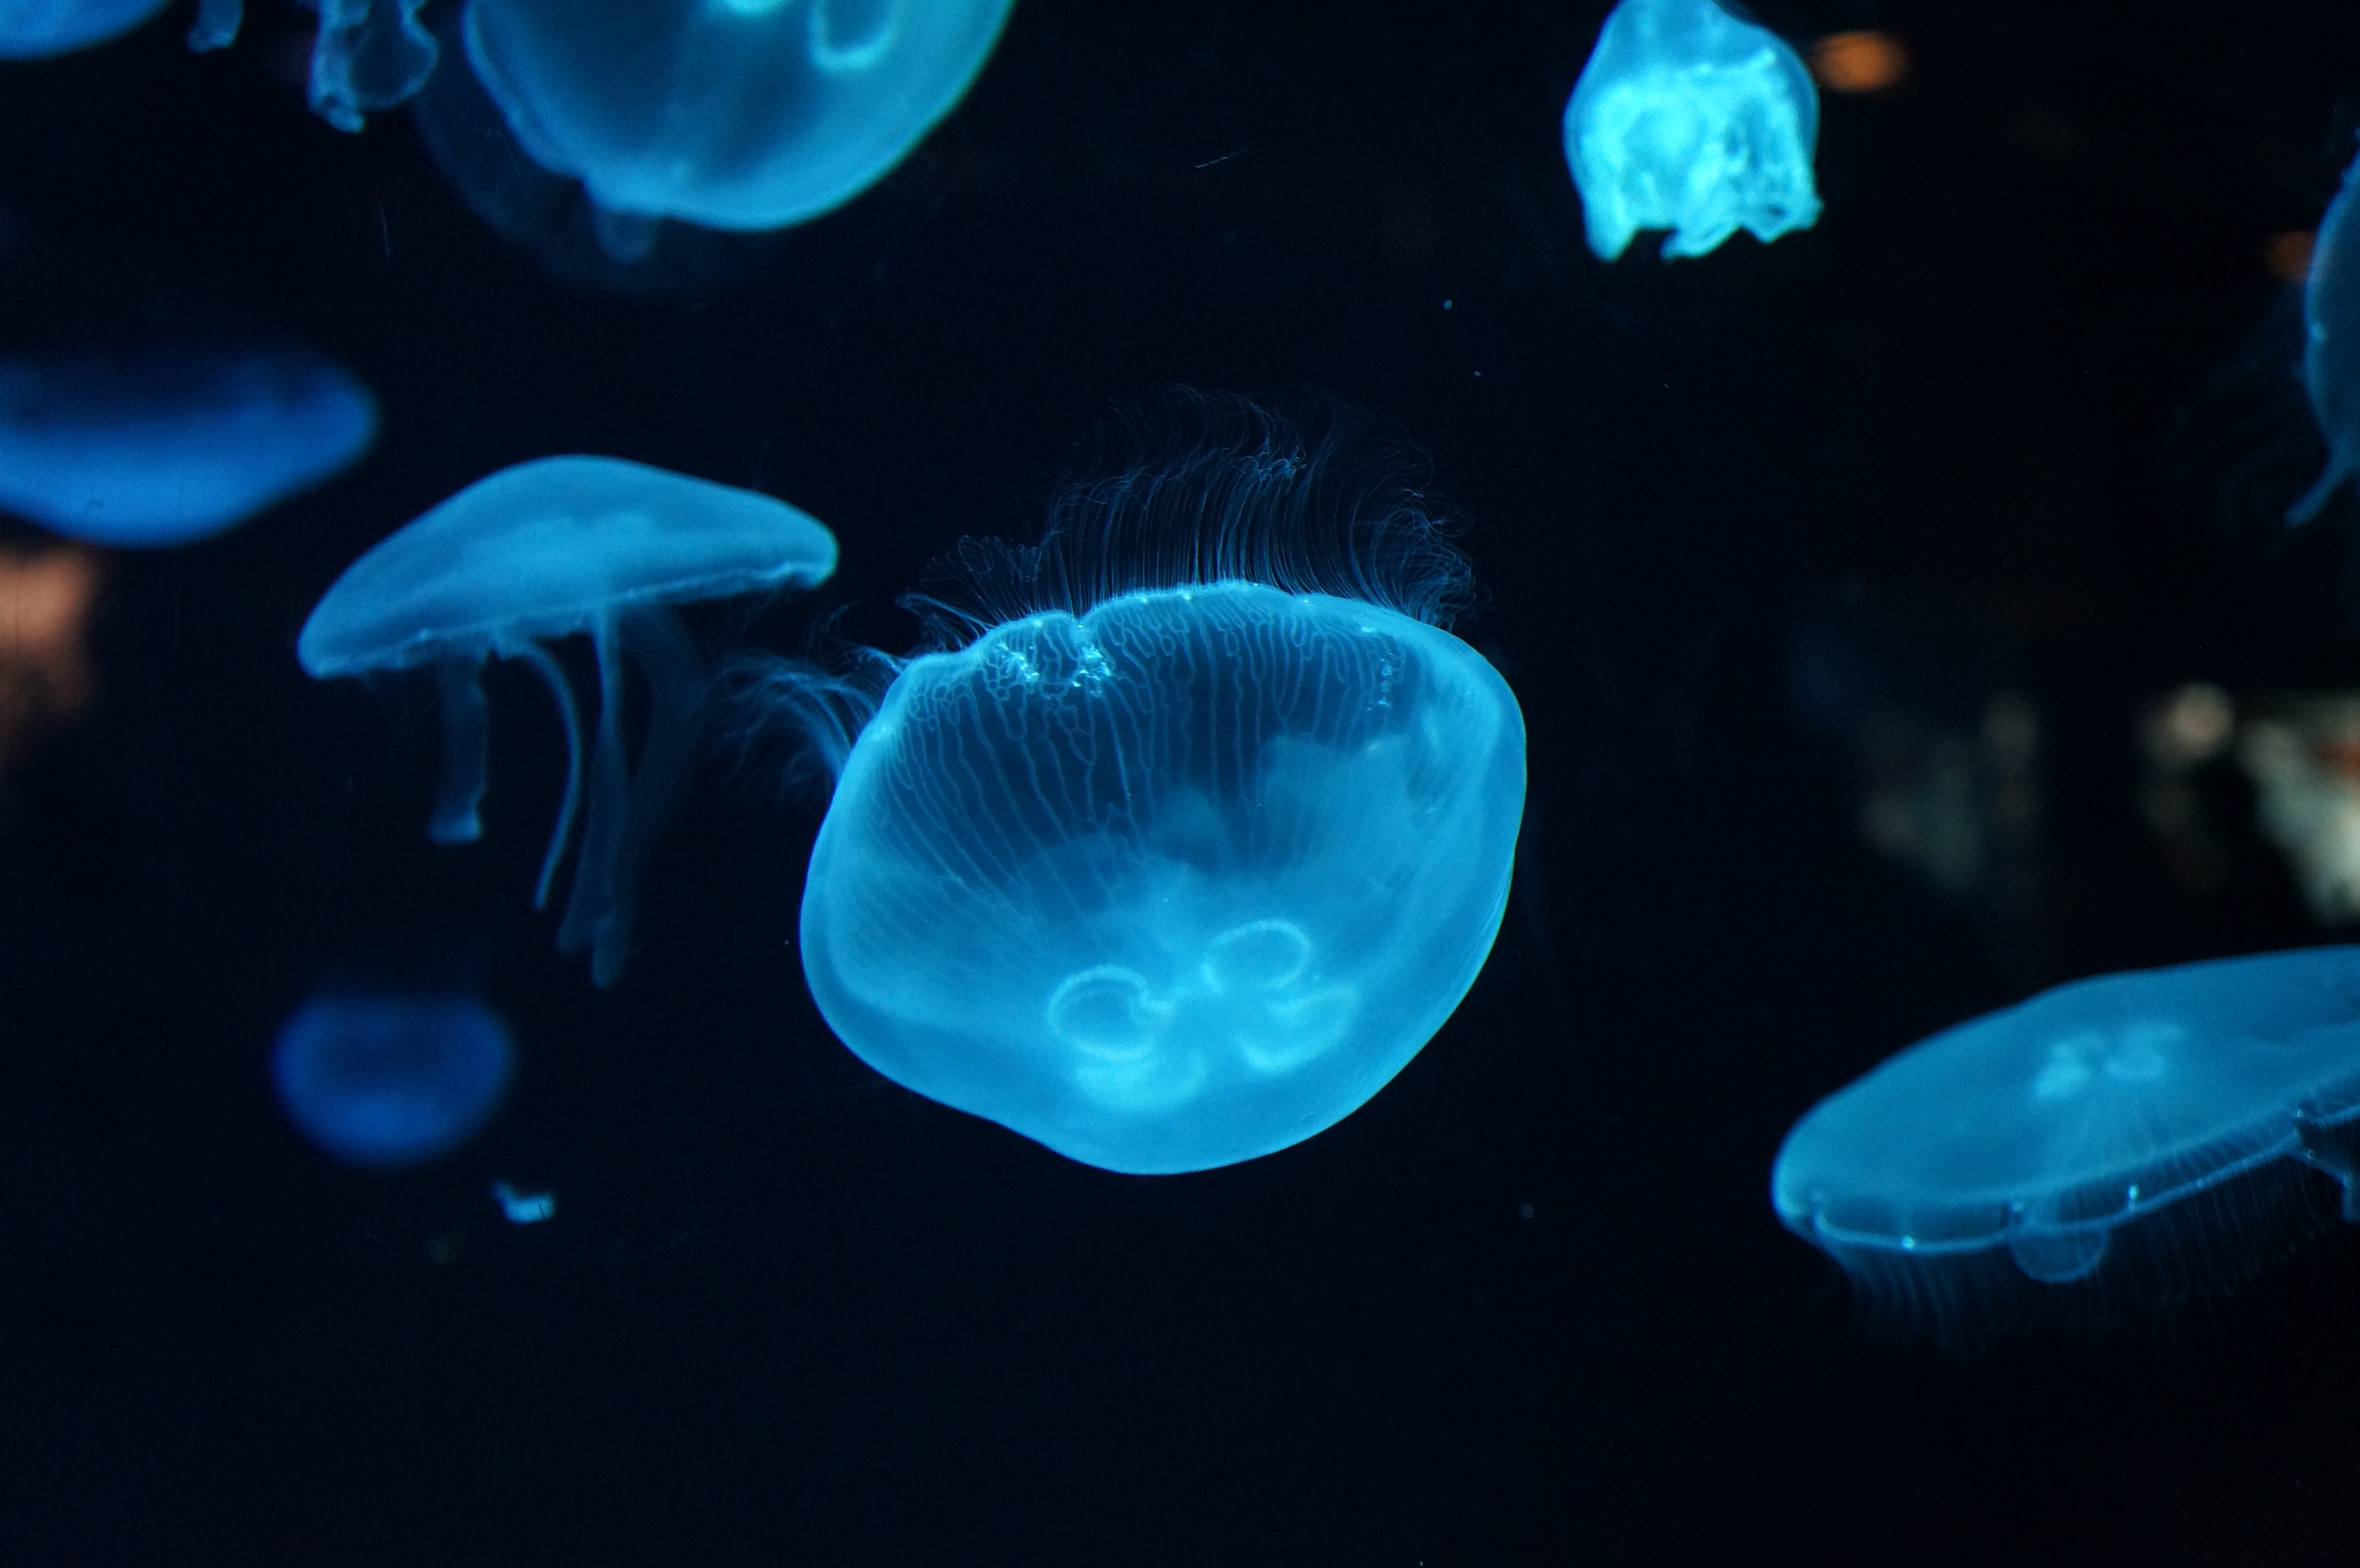
sea, biology, jellyfish, blue, invertebrate, aquarium, cnidaria, organism, marine biology, marine invertebrates